Scooby-Doo! Night of 100 Frights

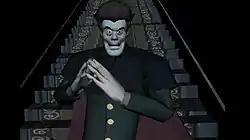
The Mastermind, voiced by Tim Curry.

Scooby makes his way back to the mansion grounds. He navigates the topiary garden, where he obtains one of the professor's inventions: a helmet, allowing him to destroy attacking monsters and bash through cobwebs. Scooby explores the mansion, making his way through numerous rooms, the library, and the attic, before arriving at the top of a tower. He meets The Mastermind, who reveals that he is responsible for resurrecting the monsters and ghosts the group has unmasked, before revealing Velma trapped in a cage, which is guarded by the Black Knight, the first monster Scooby ever encountered. Scooby is able to destroy him by pressing switches which electrocute him, before freeing Velma from her cage. She flees in terror, claiming to see the Creeper. Scooby does not follow her as he does not see the Creeper anywhere in sight.